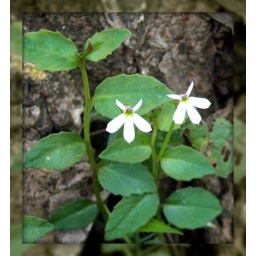
These tiny little flowers were growing near the roots of a lovely tree near Bucca NSW